Blue Hill Troupe

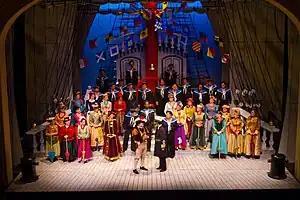
The Troupe's 2011 production of "H.M.S. Pinafore"

The Troupe has performed every year since 1924, except for 1929 and 2020 (during the COVID-19 pandemic theatre shutdown). The company presents a Gilbert and Sullivan opera each year, generally in the spring. It was the first American company to produce all 13 extant Savoy operas, completing the canon in 1946, and some of its members were the first Americans to appear in all of them. The Troupe has even produced a version of the "lost" Gilbert and Sullivan opera, "Thespis", with a score by Sullivan and Thomas Z. Shepard. In the 1930s and 1940s, its director and music director were Benjamin T. Hoogland and Edmond W. Rickett, who together wrote the book "Let's Do Some Gilbert and Sullivan", a handbook used by many companies in producing the operas. Later, Charles Dodsley Walker, music director of the Church of the Heavenly Rest, conducted the Troupe for 35 years. In 1984, the Troupe began to perform a second fully-staged work of musical theatre each November.